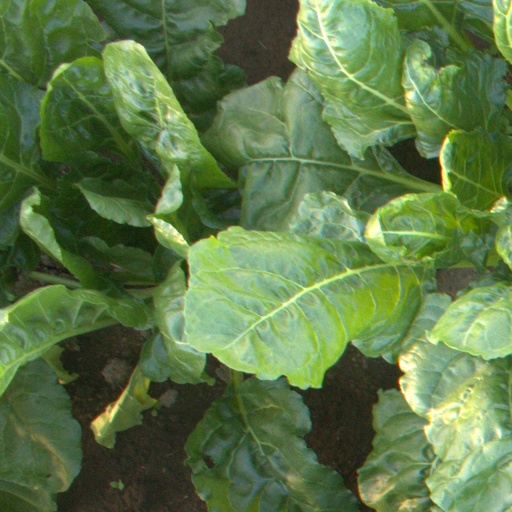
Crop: sugar beet